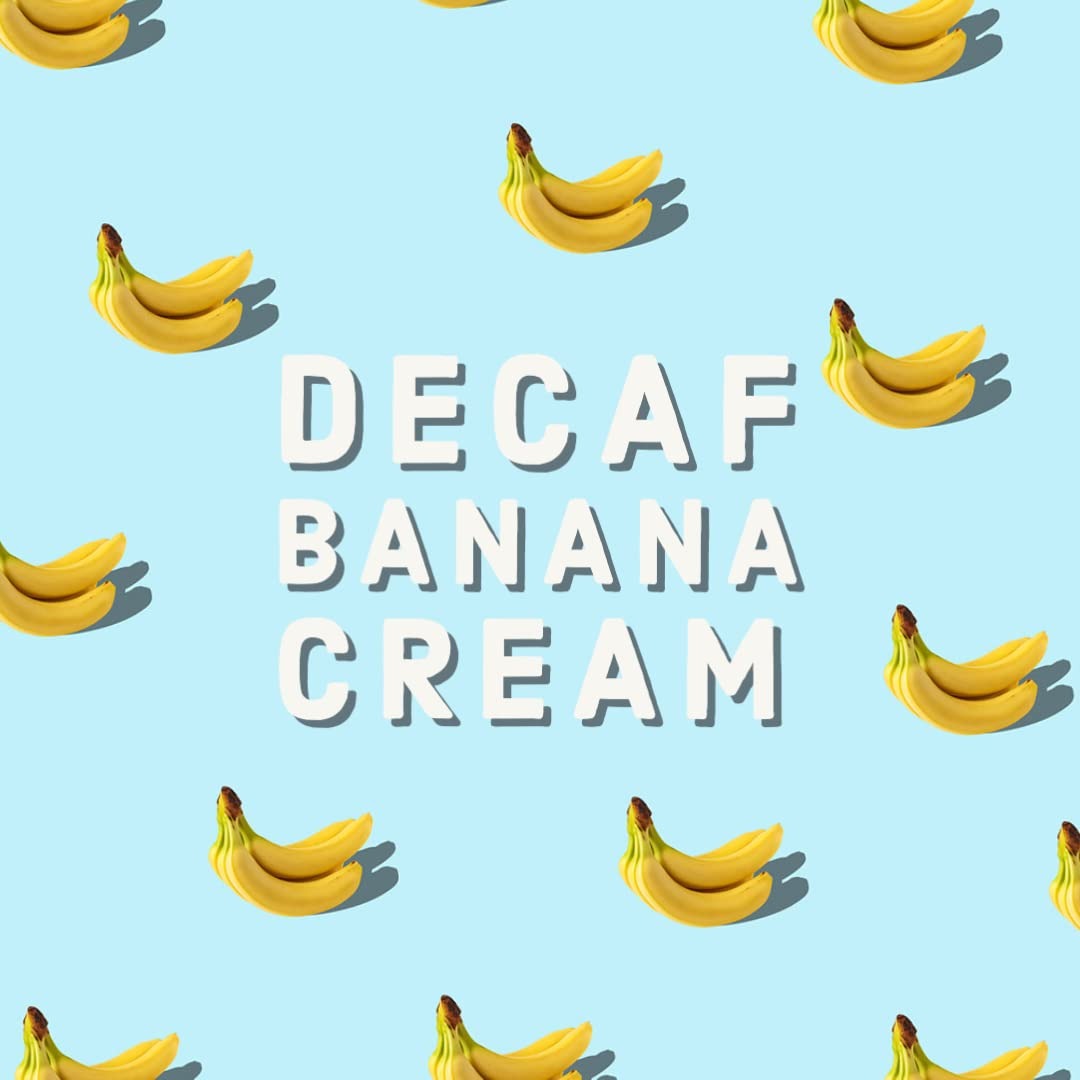
Item Name: Brickhouse Single Serve Coffee, 120 Count (Decaf Banana Cream)
Bullet Point 1: 120 Single Serve Cups
Bullet Point 2: ECO-Friendly Cups! Our single serve beverage cups compatible with all single cup brewing machines. We support clean energy by reducing our carbon footprint by using landfill degradable cups.
Bullet Point 3: Top Quality Coffee! A truly great cup of coffee starts with a truly great bean. Brickhouse Coffee only uses the best quality green coffee beans from around the world. Through custom roasting, blending, and packaging, our products are made to meet the individual needs of our customers.
Product Description: Top Quality Coffee! A truly great cup of coffee starts with a truly great bean. Brickhouse Coffee only uses the best quality green coffee beans from around the world. Through custom roasting, blending, and packaging, our products are made to meet the individual needs of our customers.
Value: 120.0
Unit: Count

Price: 59.99